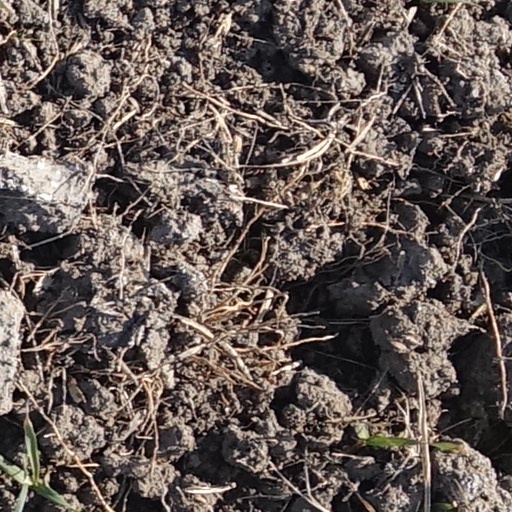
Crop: wheat